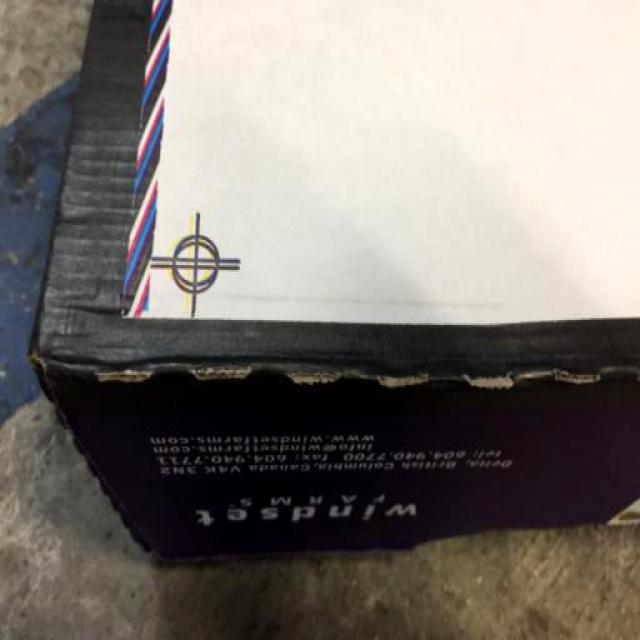
Label: Cardboard